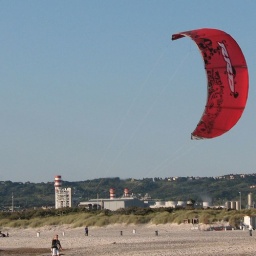
red in the sky 2